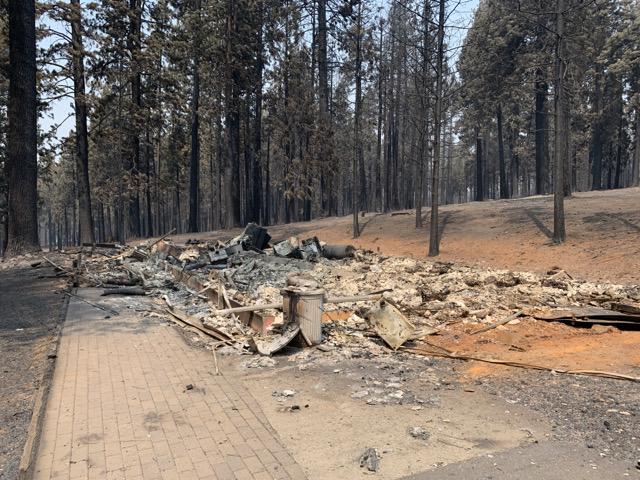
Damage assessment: destroyed